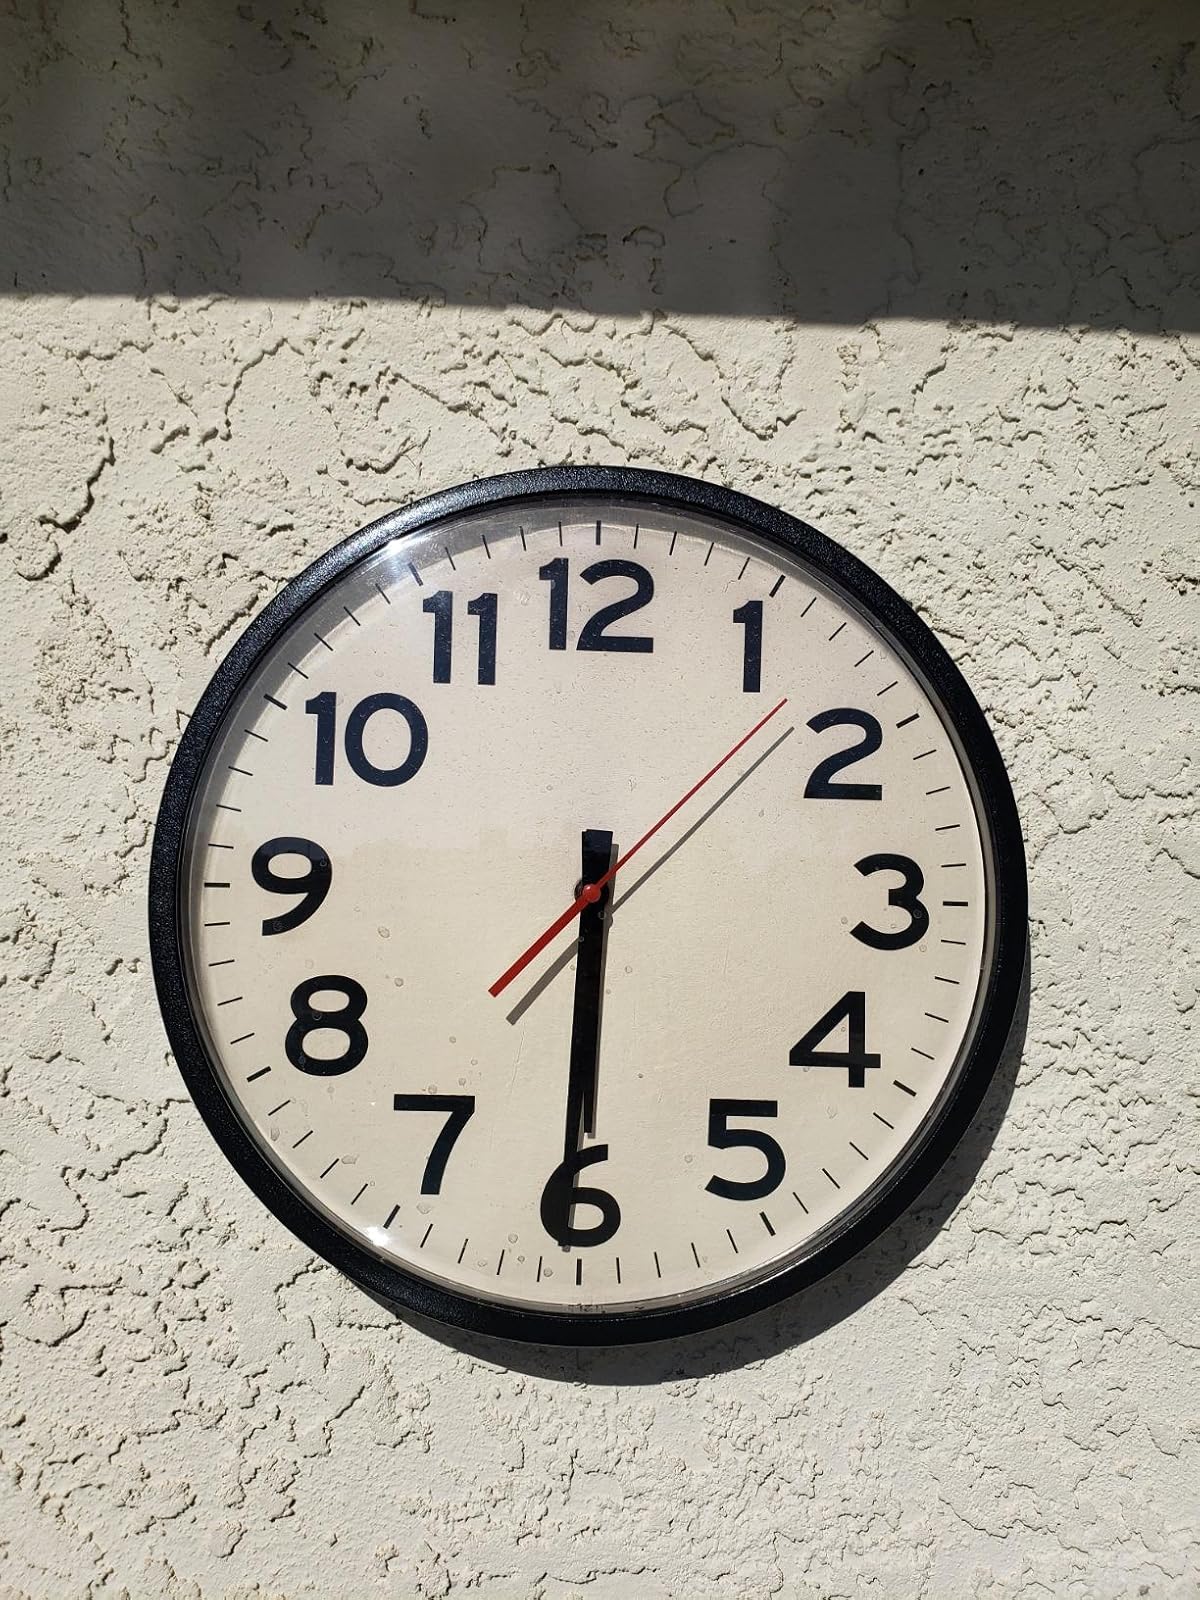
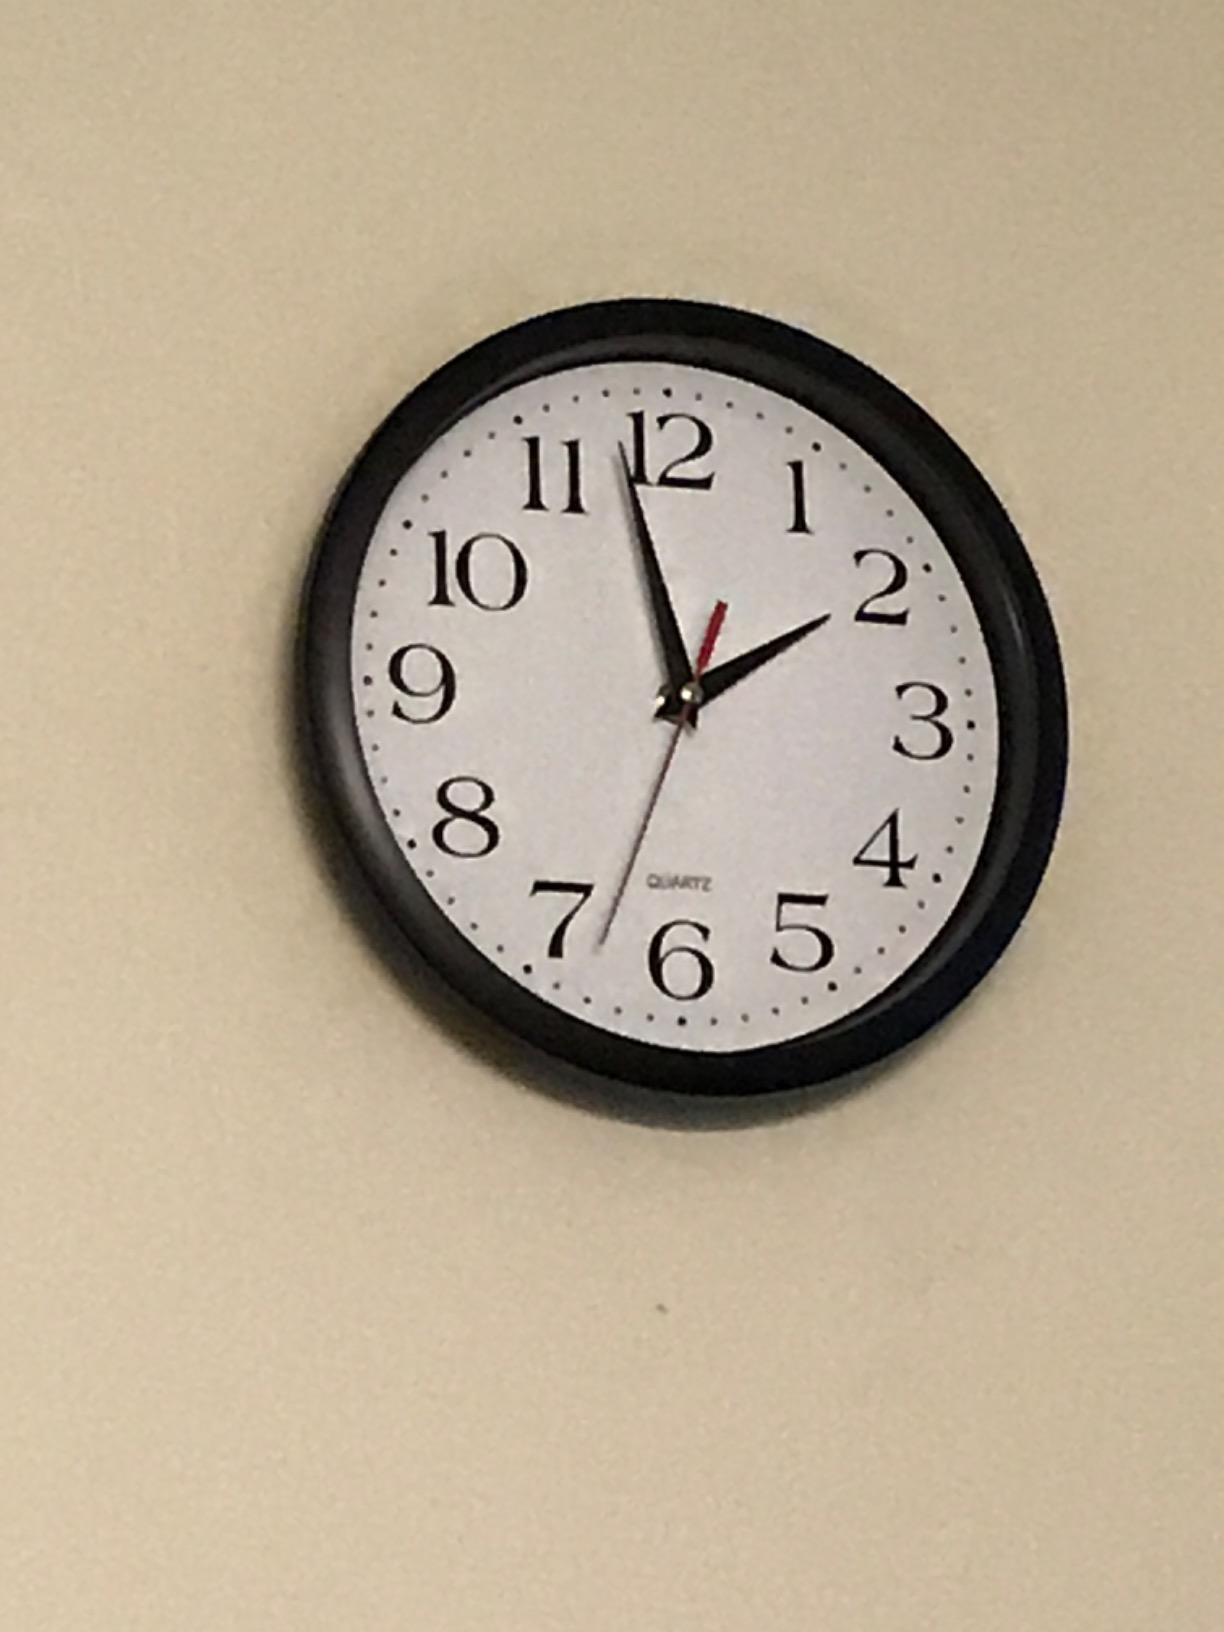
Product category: clock
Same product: no